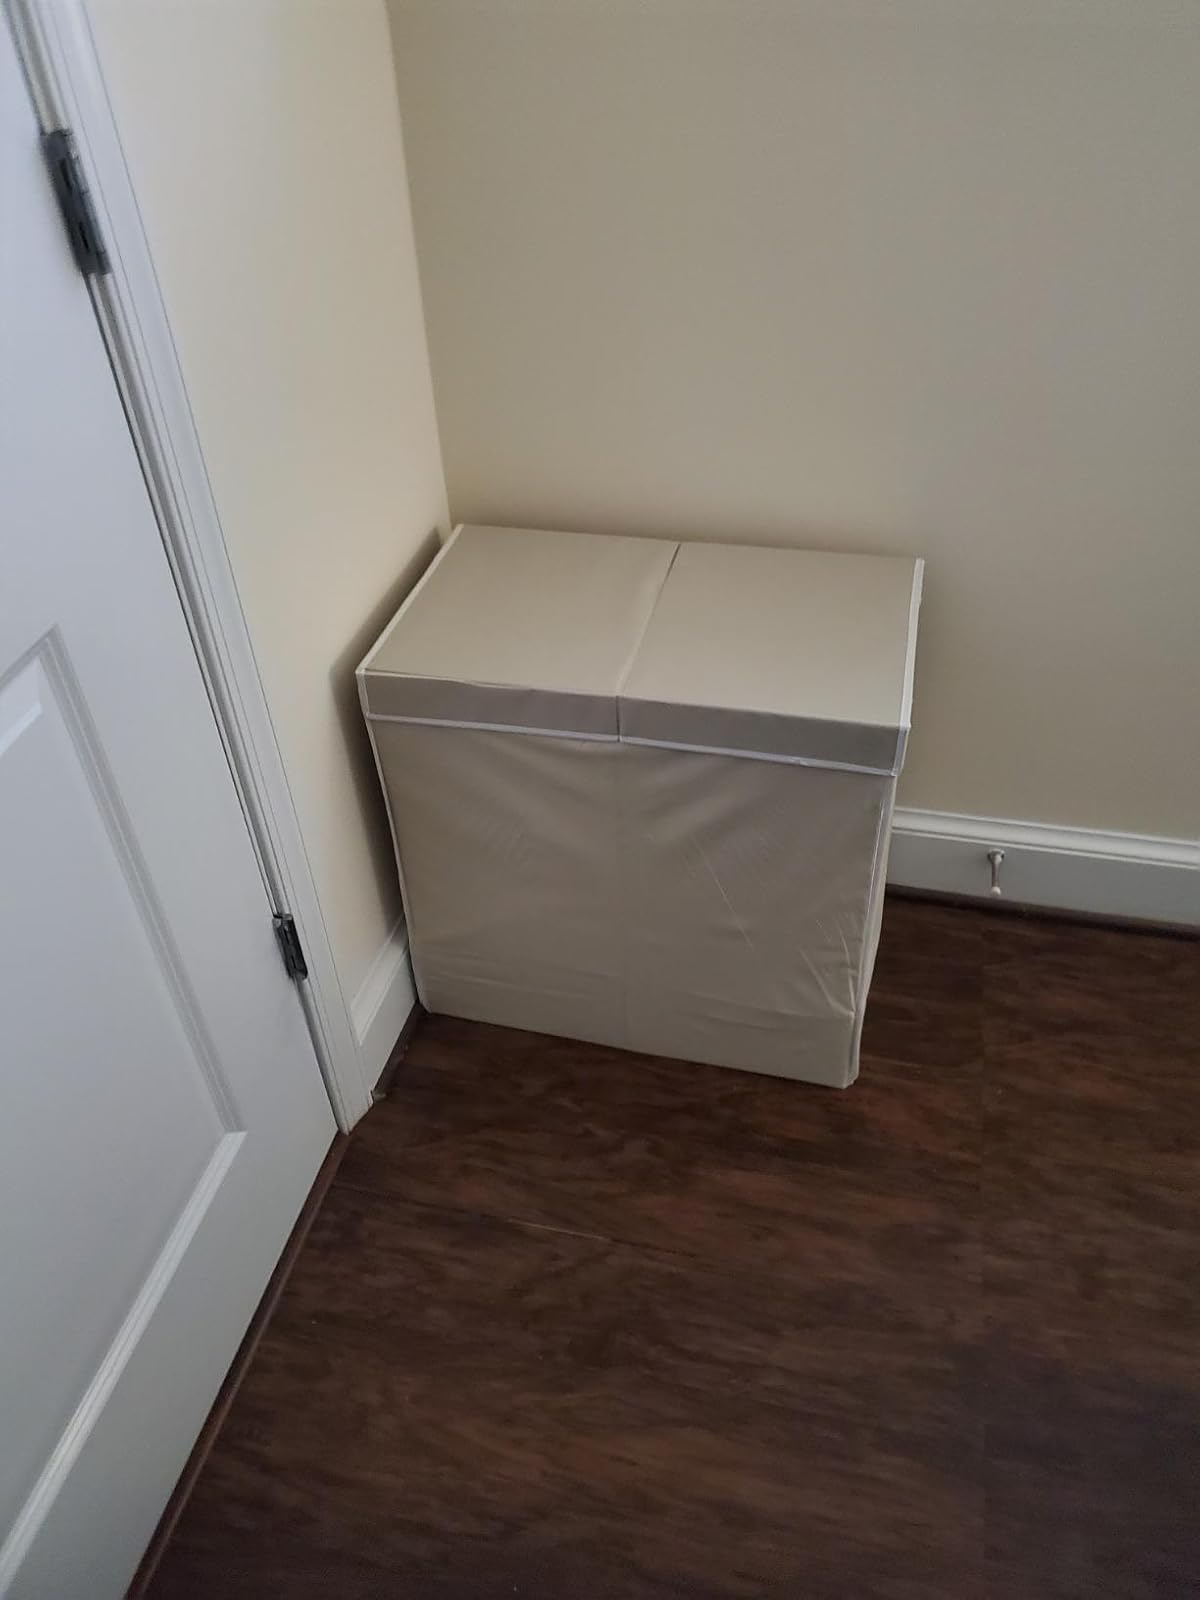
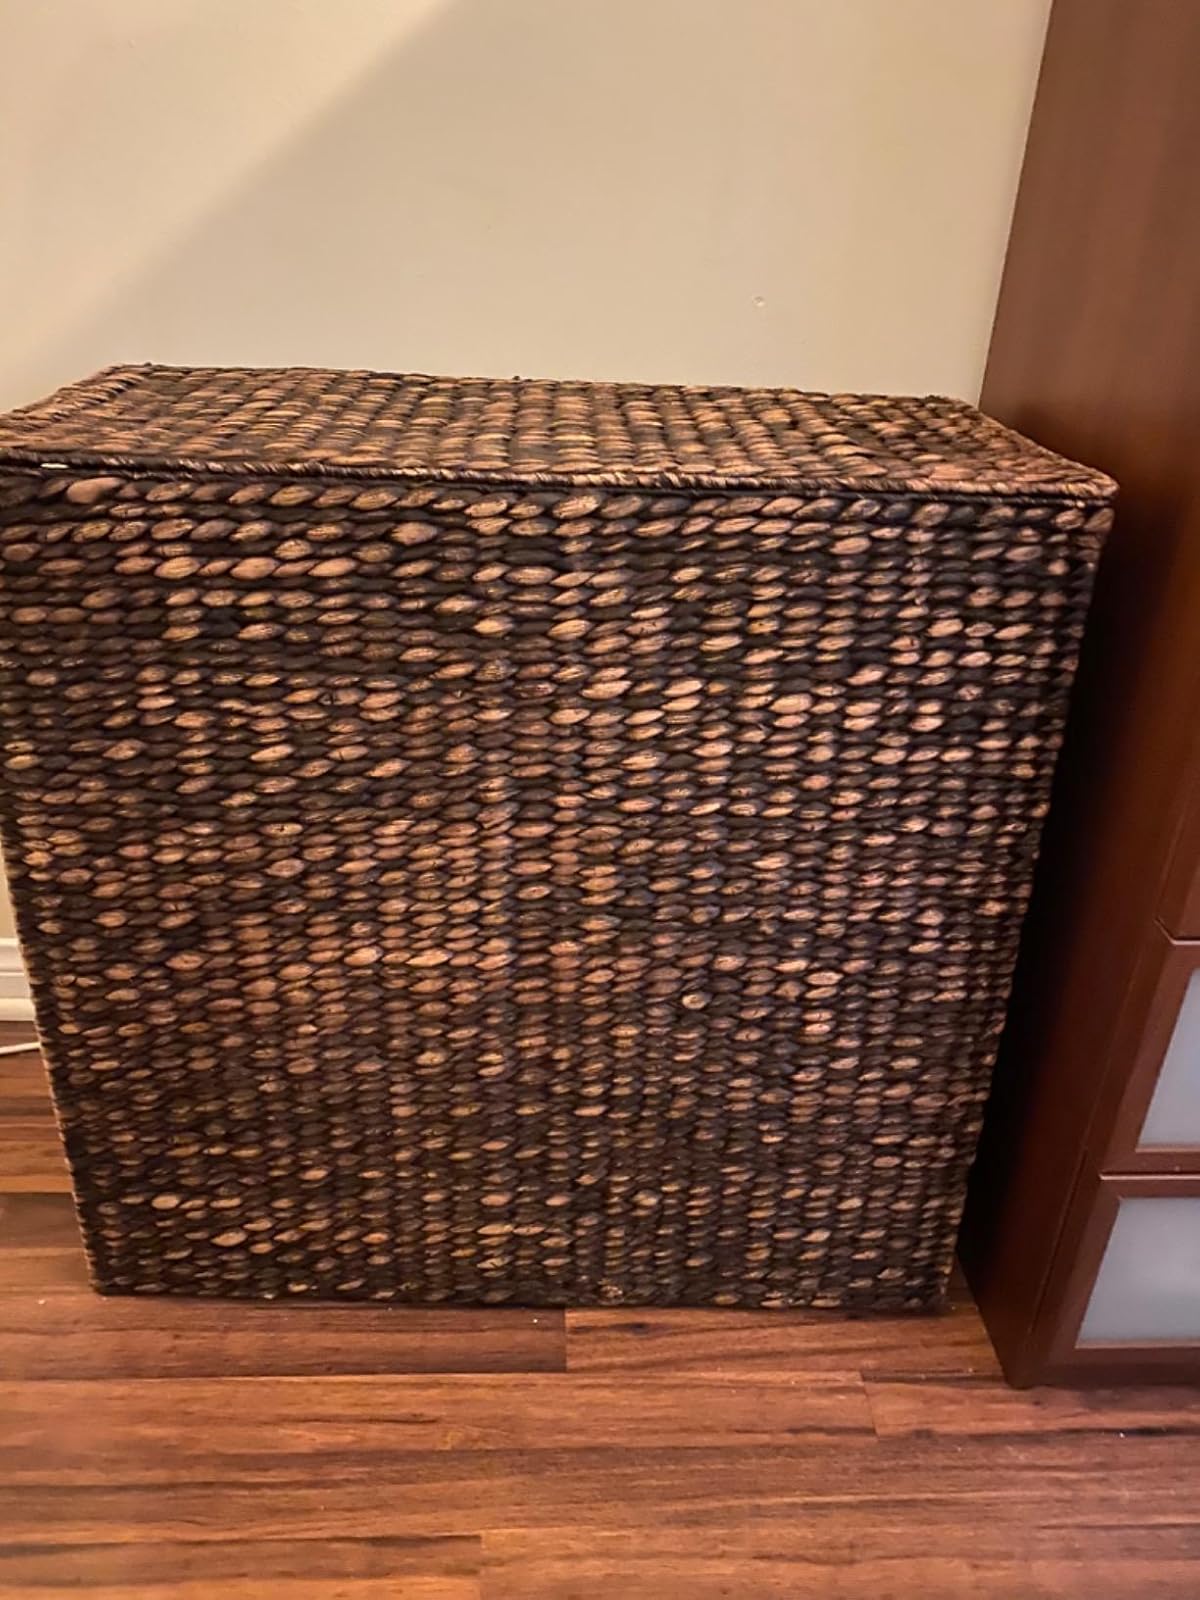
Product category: items_hamper
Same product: no